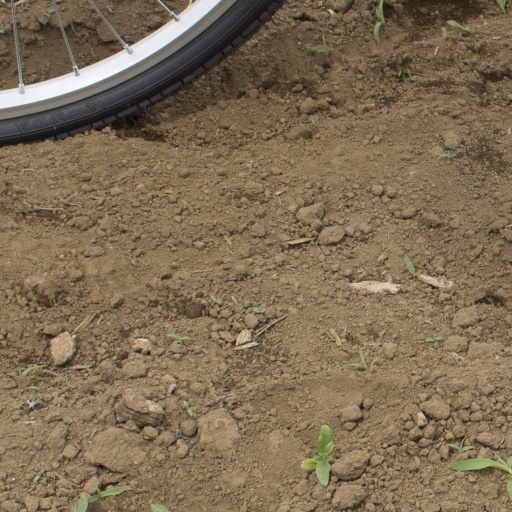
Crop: Jerusalem artichoke